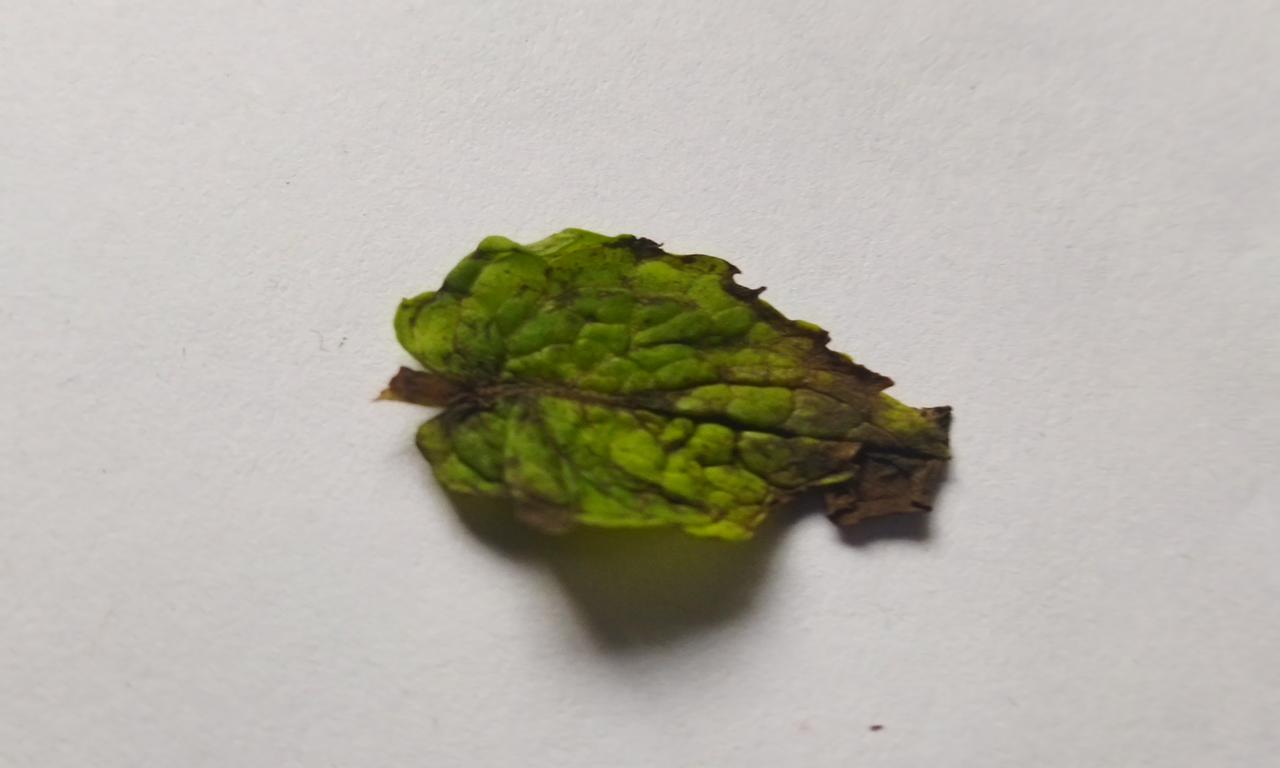
Label: Spoiled